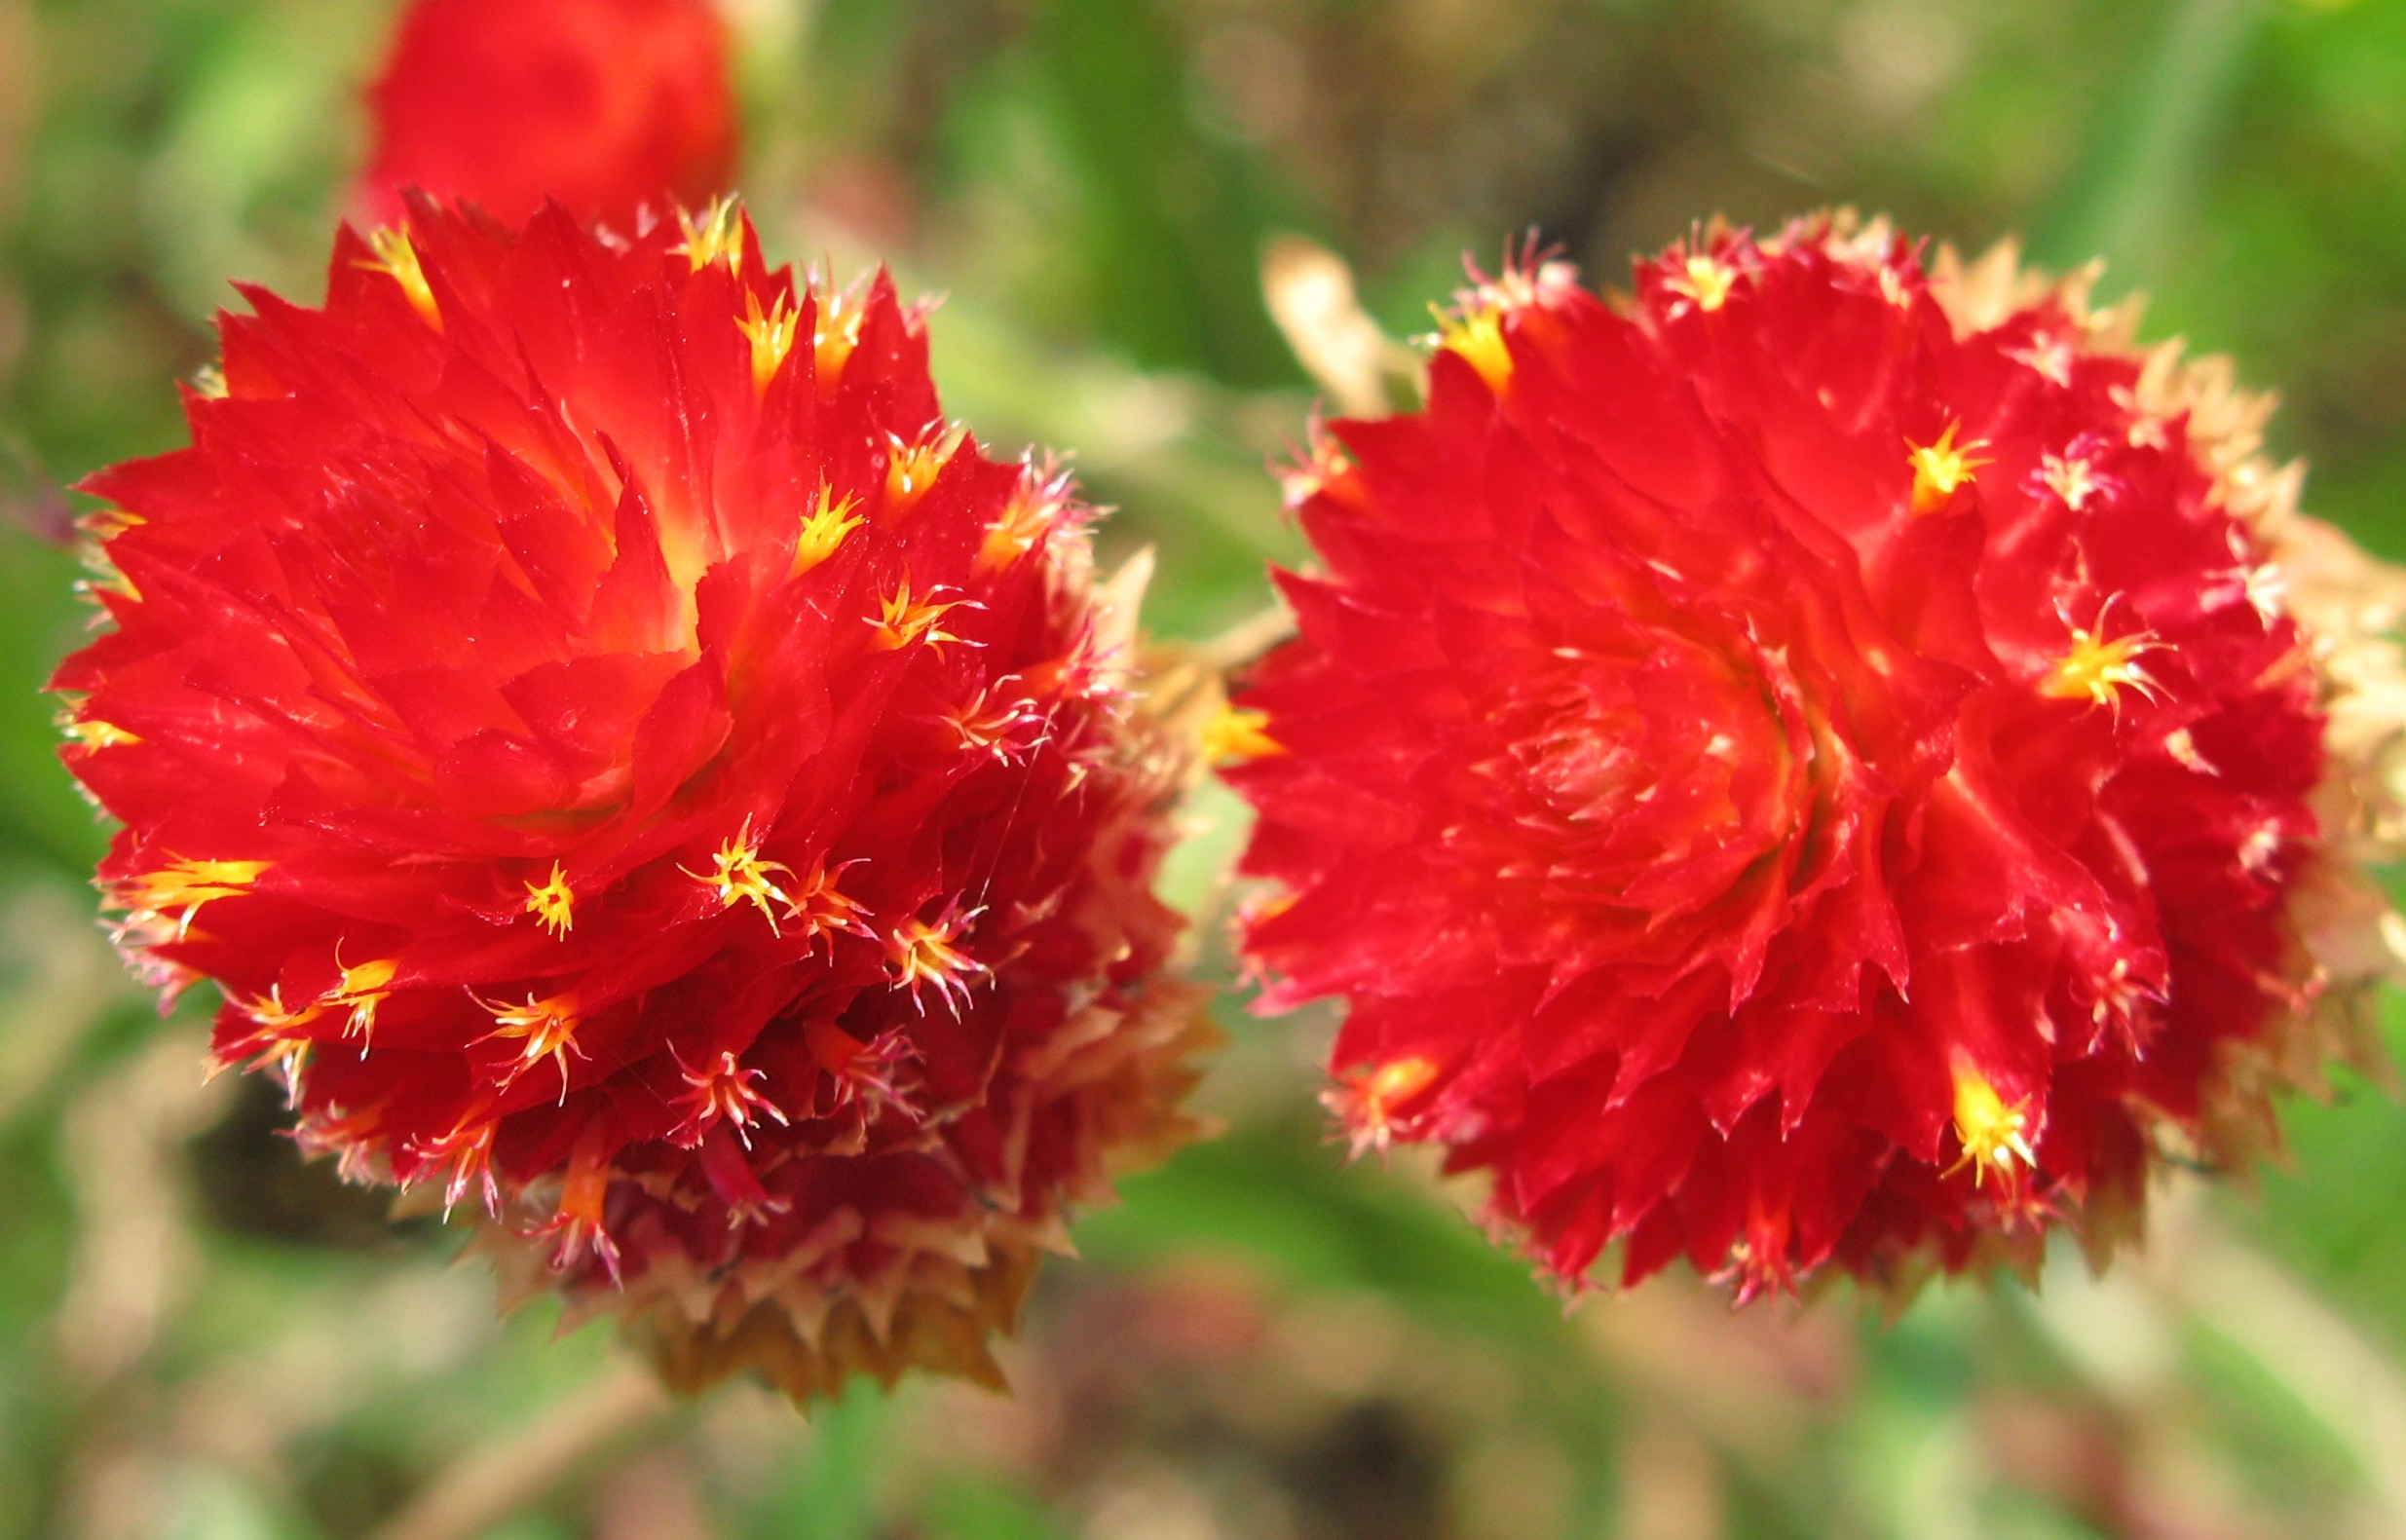
plant, flower, petal, high, red, herb, produce, botany, flora, strawberry, wildflower, fields, carnation, hires, flowerpicturesnolimits, hi, res, dianthus, powershotg7, canong7, macro photography, haageana, flowering plant, gomphrena, annual plant, land plant, pink family